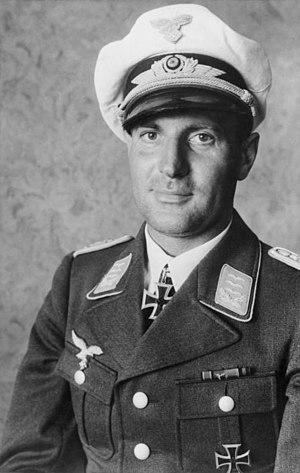
Walter Gericke, était un officier allemand des Fallschirmjäger du Troisième Reich pendant la Seconde Guerre mondiale et Generalmajor dans la Bundeswehr de l'Allemagne de l'Ouest.